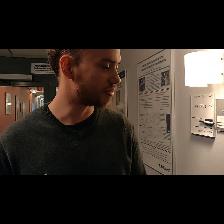
Label: Human